Peter the Great

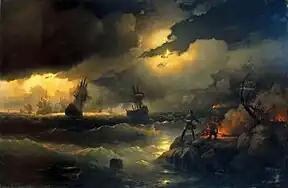
"Peter I at Krasnaya Gorka Lighting a Fire on the Shore to Signal to his Sinking Ships"; the Russian Baltic Fleet first went to sea in full force, – to help the Russian troops besieging Viborg, – the fleet got caught in a storm. Painting by Ivan Aivazovsky (1846).

In January 1716, Tsar Peter traveled in the Baltic region to discuss peace negotiations and how to protect the sea trade route from the Swedes. He visited Riga, Königsberg and Danzig. There his niece married the quarrelsome Duke of Mecklenburg-Schwerin with which Peter wanted an alliance. He obtained the assistance of the Frederick William I of Prussia who sieged the strong Swedish . In Altona he met with Danish diplomats, supporting Prussia. He sailed to Copenhagen heading an allied fleet. In Wittenberg he visited the monastery, where Luther lived. In May he went on to Bad Pyrmont, and, because of his physical problems he stayed at this spa. There he met with the genius Leibniz. Blumentrost and Areskine accompanied him.